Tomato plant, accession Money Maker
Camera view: bottom (45 deg); turntable rotation: 270 degrees
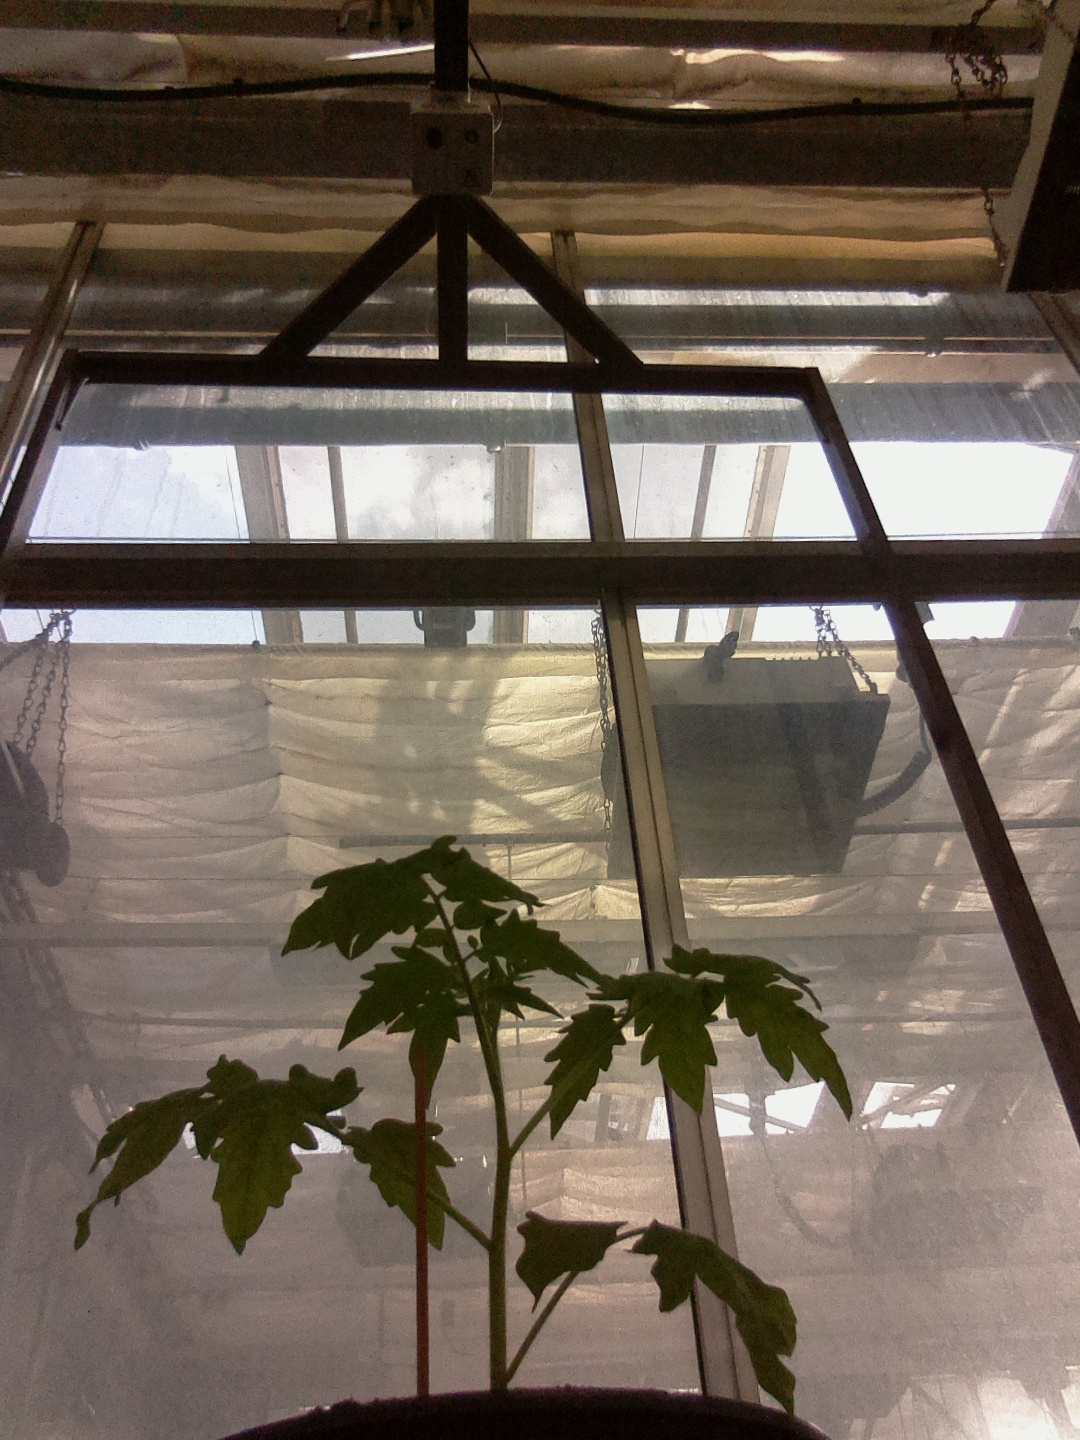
BBCH growth stage 13: 6 of true leaves visible